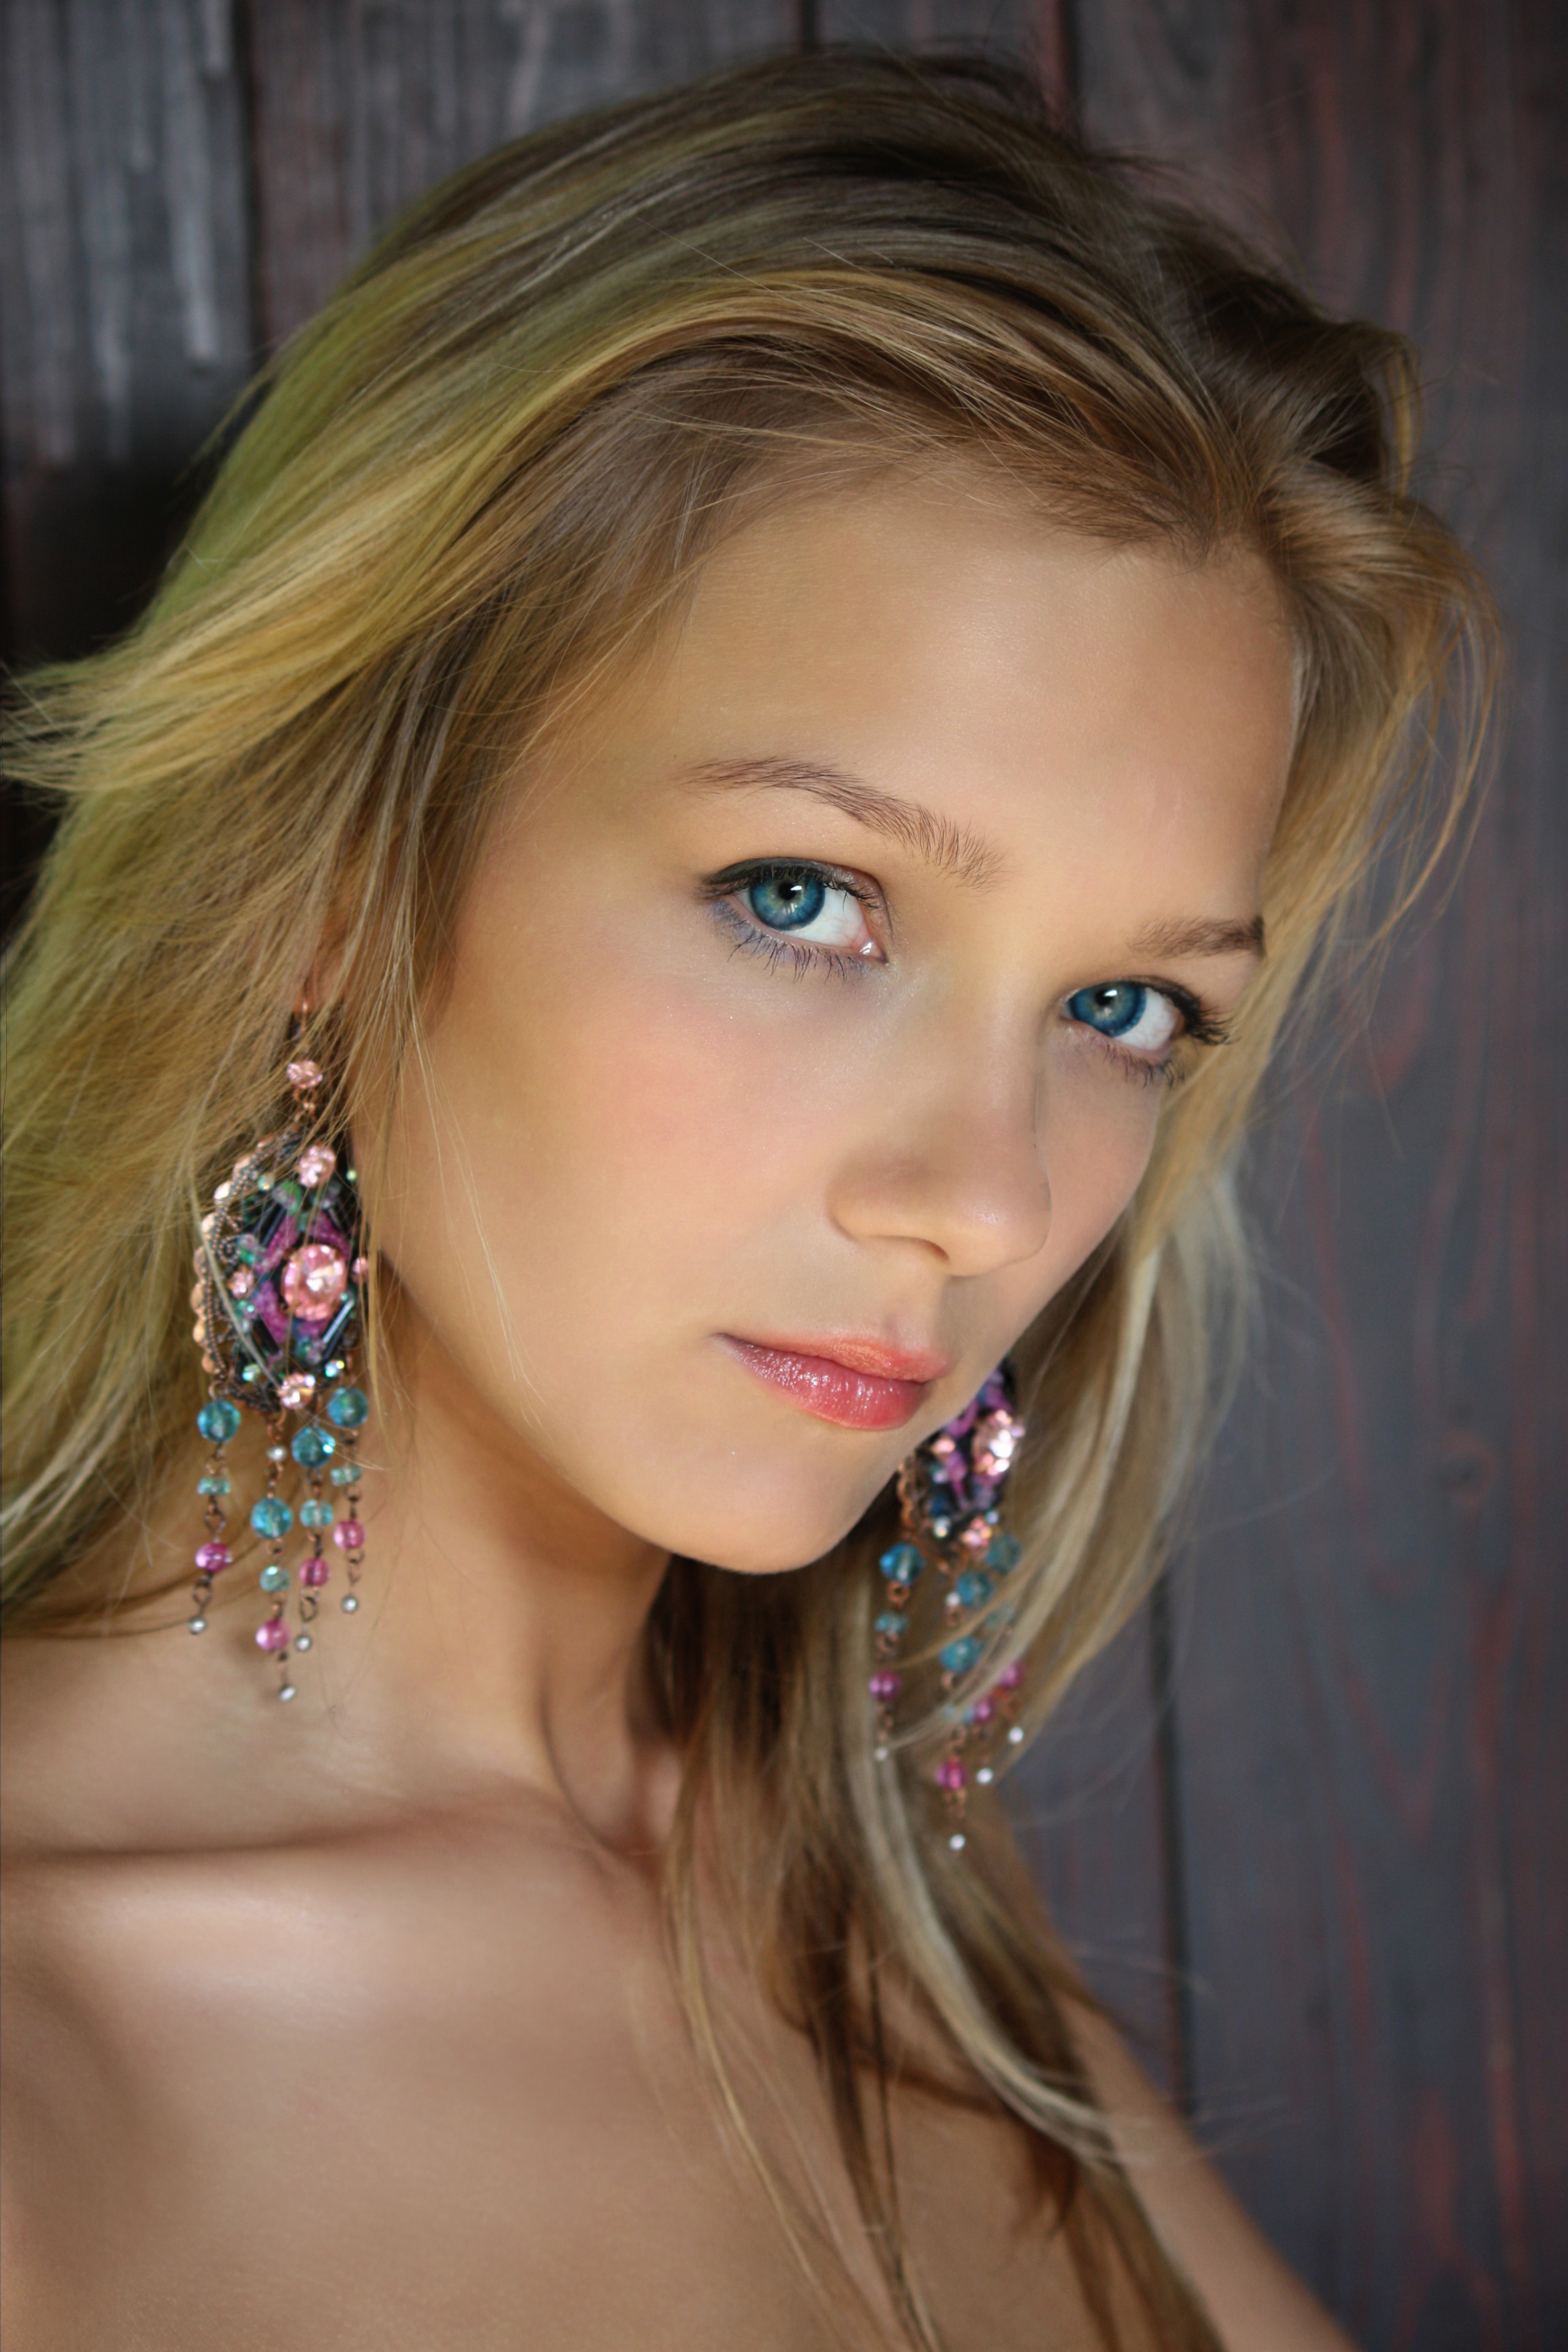
person, people, girl, woman, hair, photography, summer, female, portrait, model, young, fashion, lady, blonde, lip, hairstyle, smile, jewelry, mouth, long hair, close up, laying, face, girls, dress, women, eye, earrings, head, accessories, skin, beauty, passion, sexy, nude, style, elegant, blond, organ, intense, young woman, elegance, gorgeous, emotion, models, harmony, charm, bella, beautiful woman, sensual, sensuality, beautiful girl, well being, photo shoot, provocative, in shape, brown hair, eroticism, portrait photography, fashion jewellery, mid profile, sensual sexy